World Prematurity Day

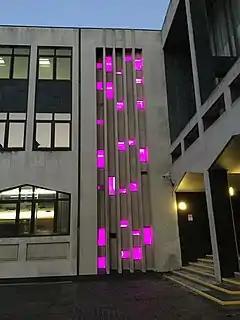
Lights in Southend-on-Sea in recognition of World Prematurity Day

World Prematurity Day is observed on 17 November each year to raise awareness of preterm birth and the concerns of preterm babies and their families worldwide. Approximately 15 million babies are born preterm each year, accounting for about one in 10 of all babies born worldwide. Premature birth is the leading cause of death in children under the age of five worldwide. Urgent action is always requested to address preterm birth given that the first country-level estimates show that globally 15 million babies are born too soon and rates are increasing in most countries with reliable time trend data. Preterm birth has been critical for progress on Millennium Development Goal 4 (MDG) for child survival by 2015 and beyond, and gives added value to maternal health (MDG 5) investments also linking to non-communicable diseases. For preterm babies who survive, the additional burden of prematurity-related disability may affect families and health systems.